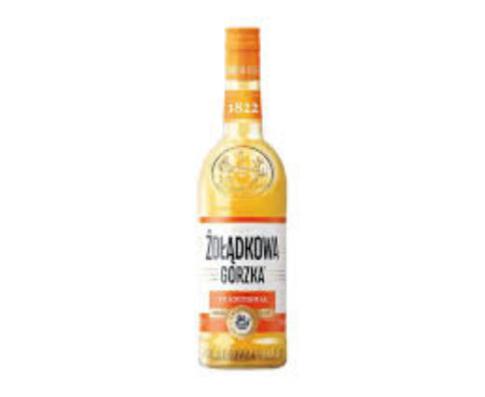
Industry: Food